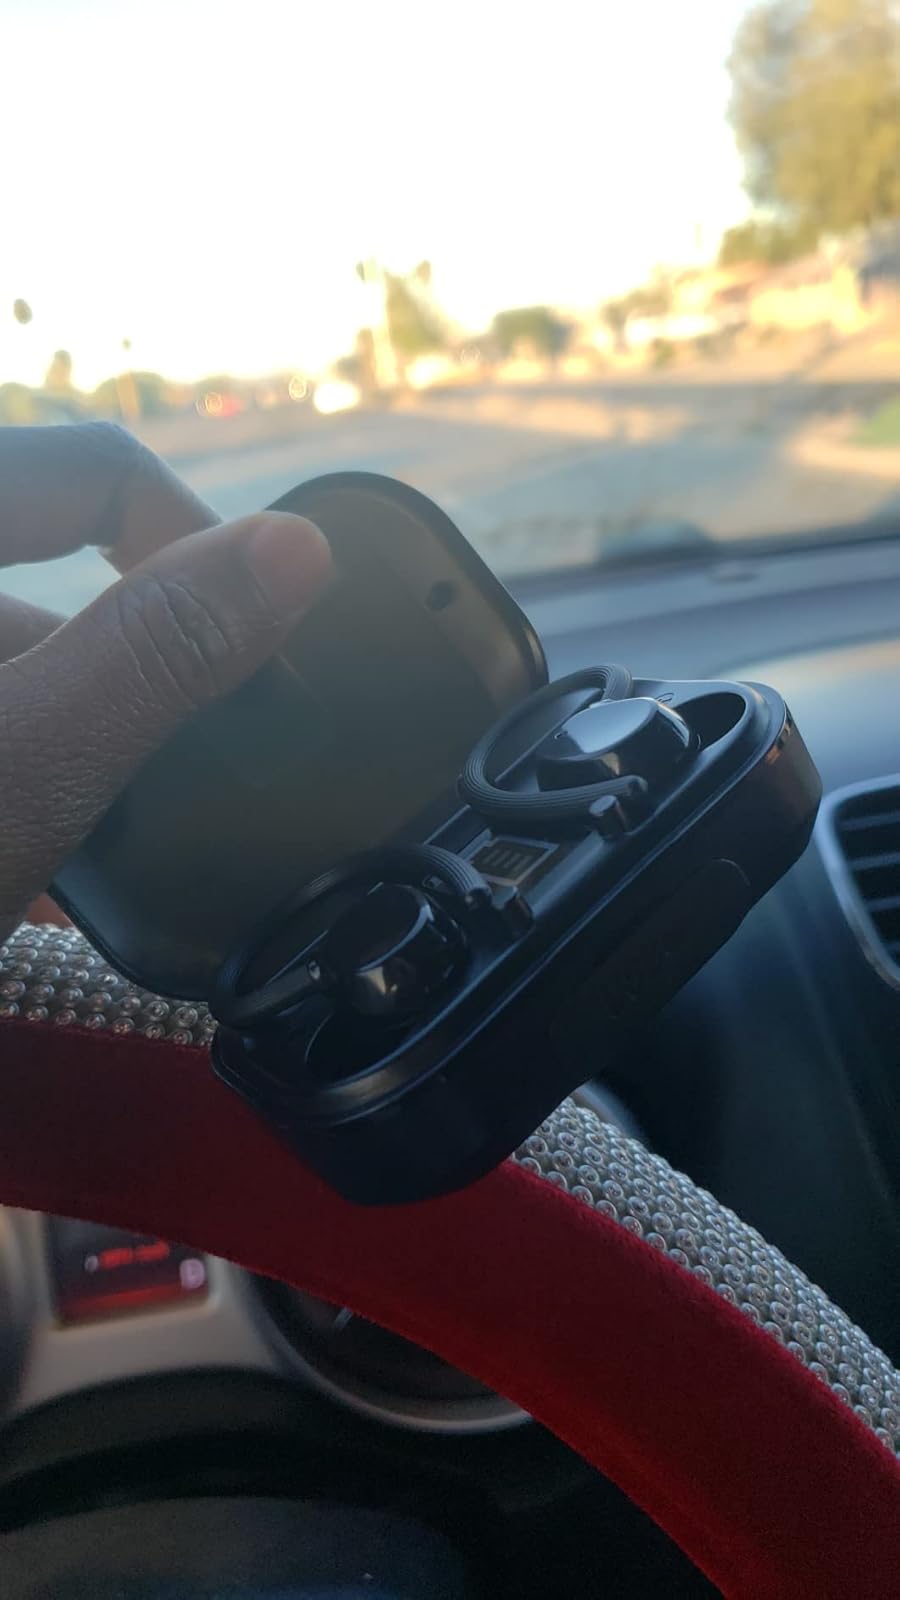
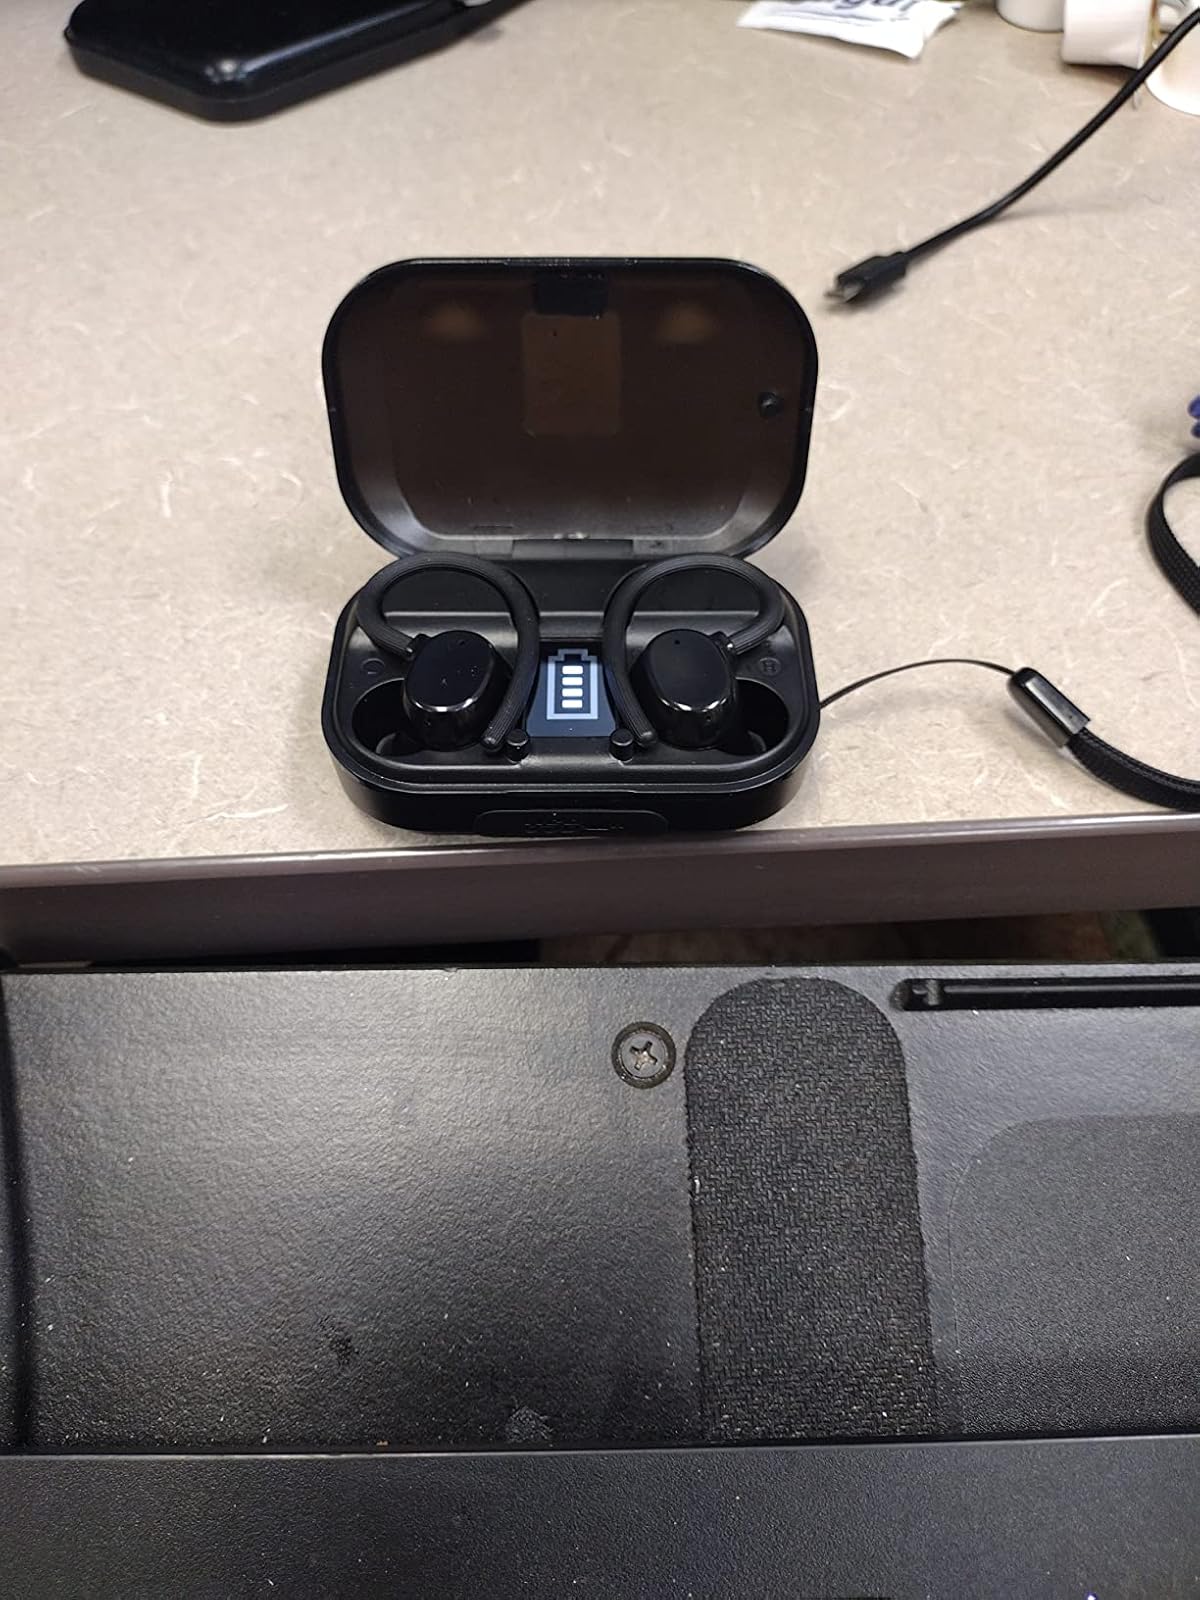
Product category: earbuds
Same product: yes